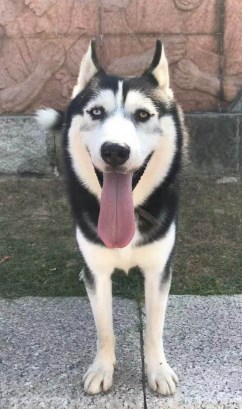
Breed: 1160-n000003-Siberian_husky